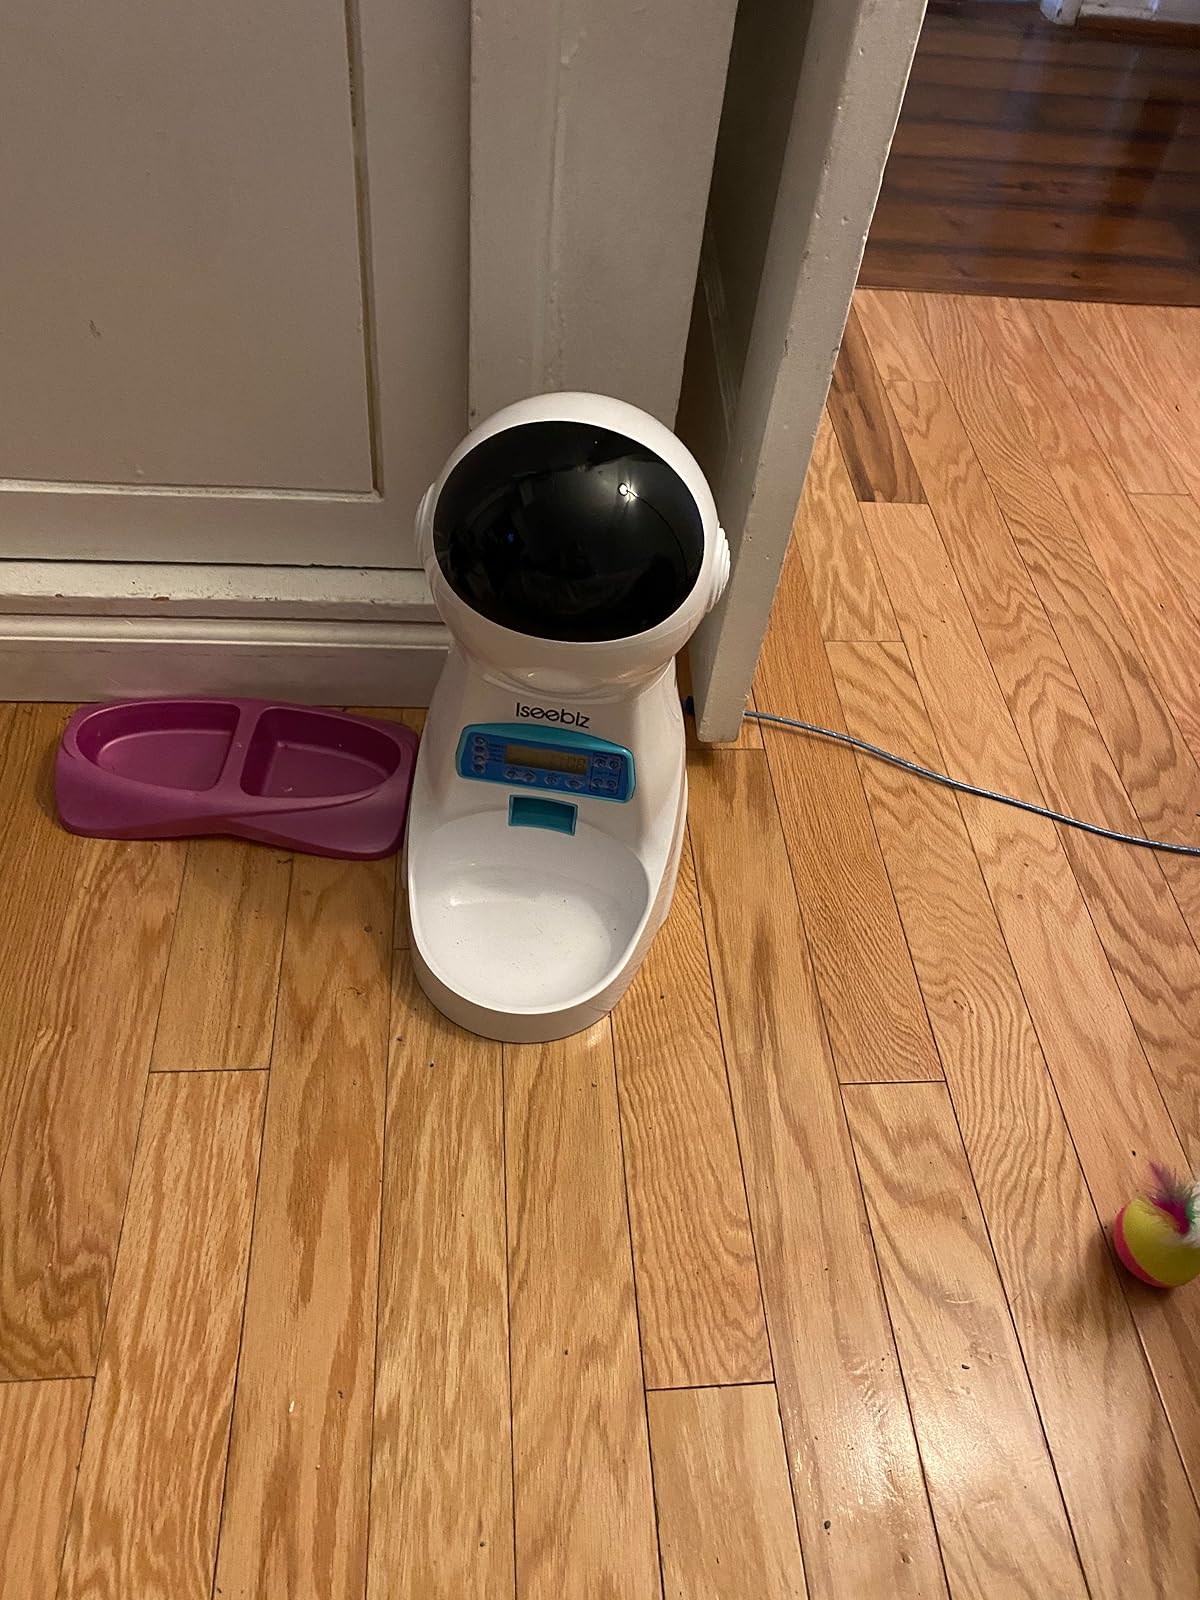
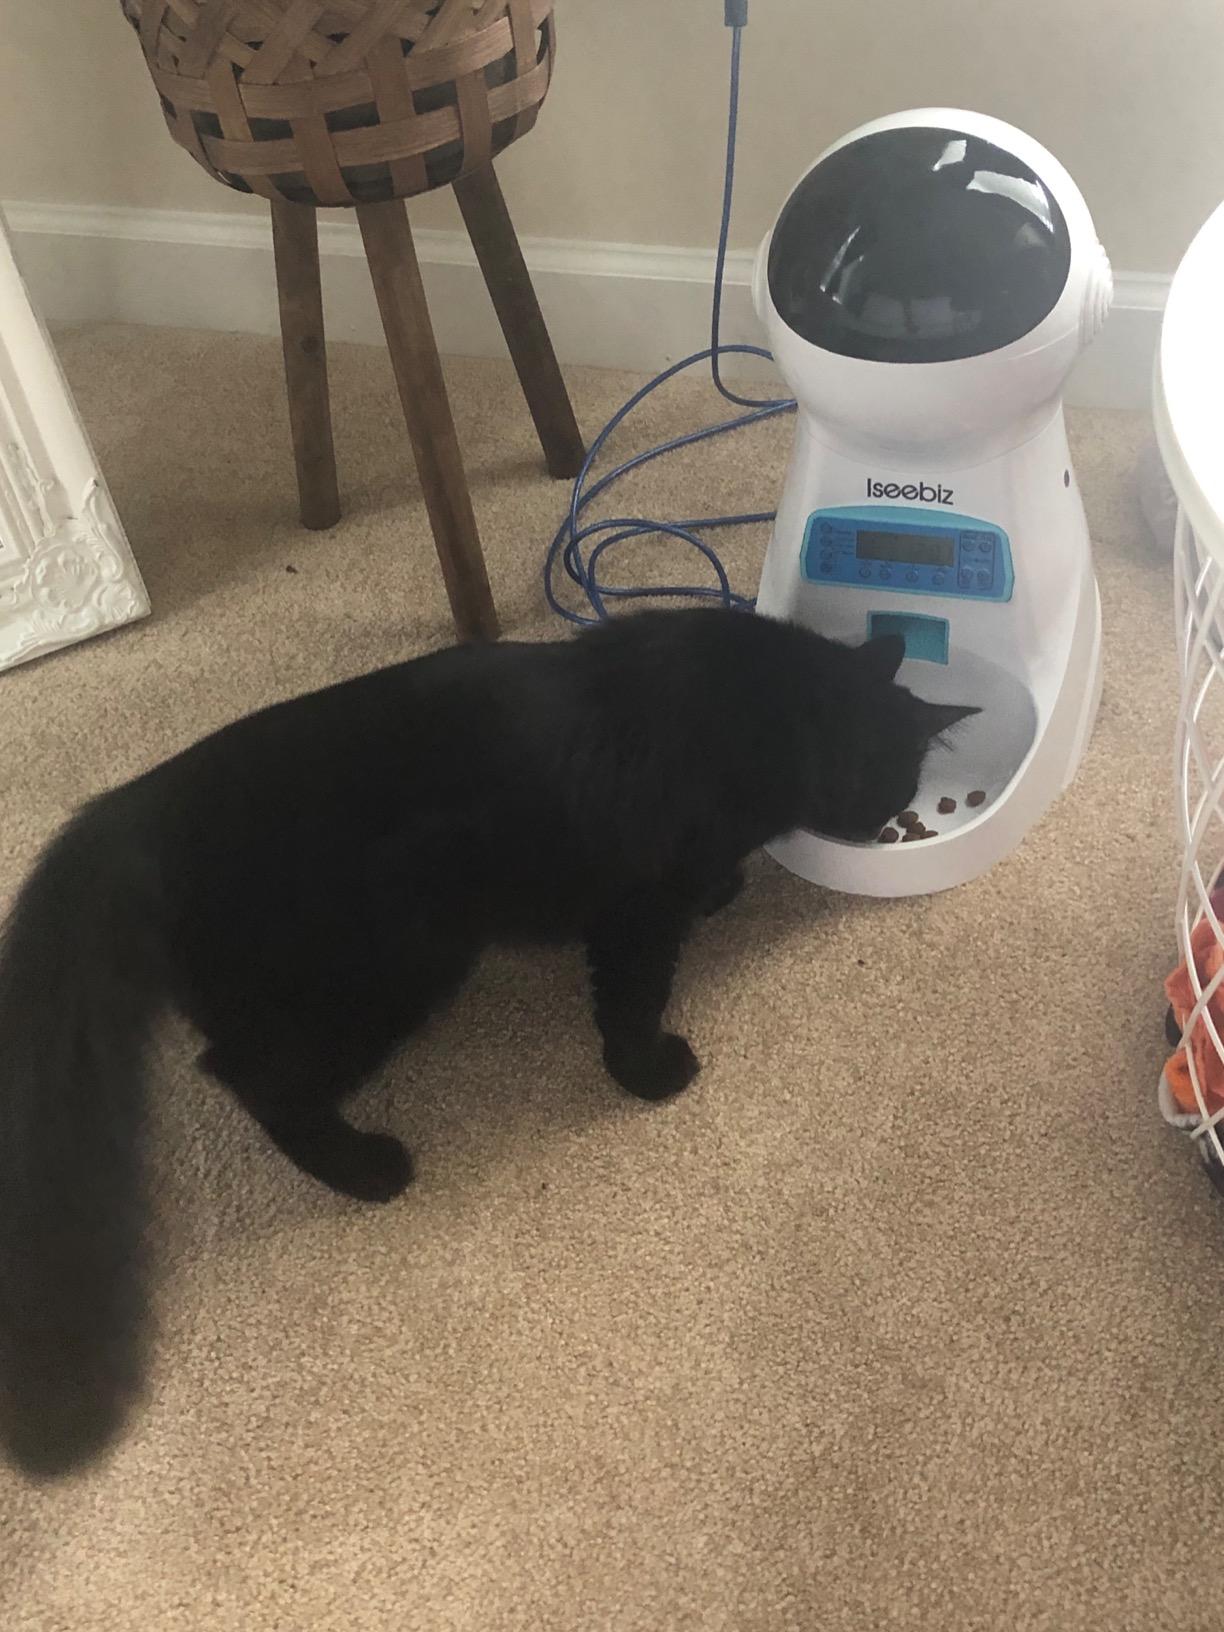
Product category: items_feeder
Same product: yes